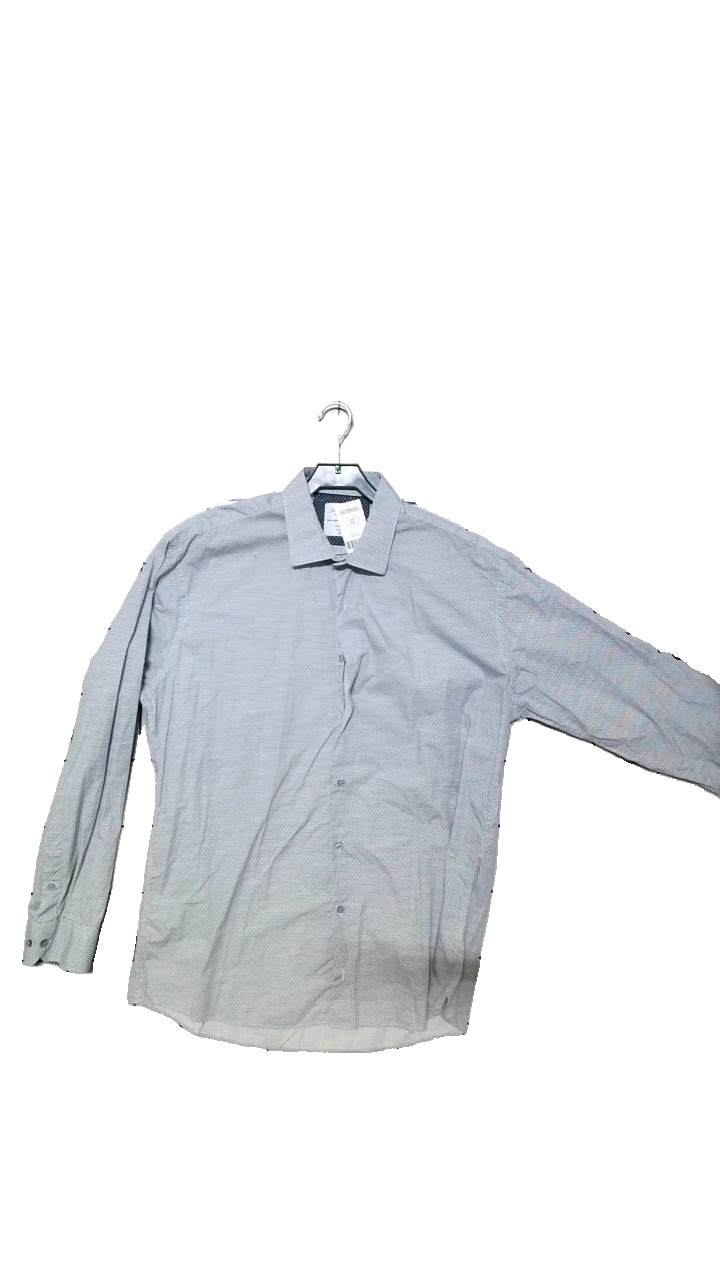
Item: Shirt (Men)
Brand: Seven Seas
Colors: Blue, White
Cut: Regular
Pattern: Other
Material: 100% Bomull
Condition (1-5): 5
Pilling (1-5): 5
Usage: Reuse
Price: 50-100